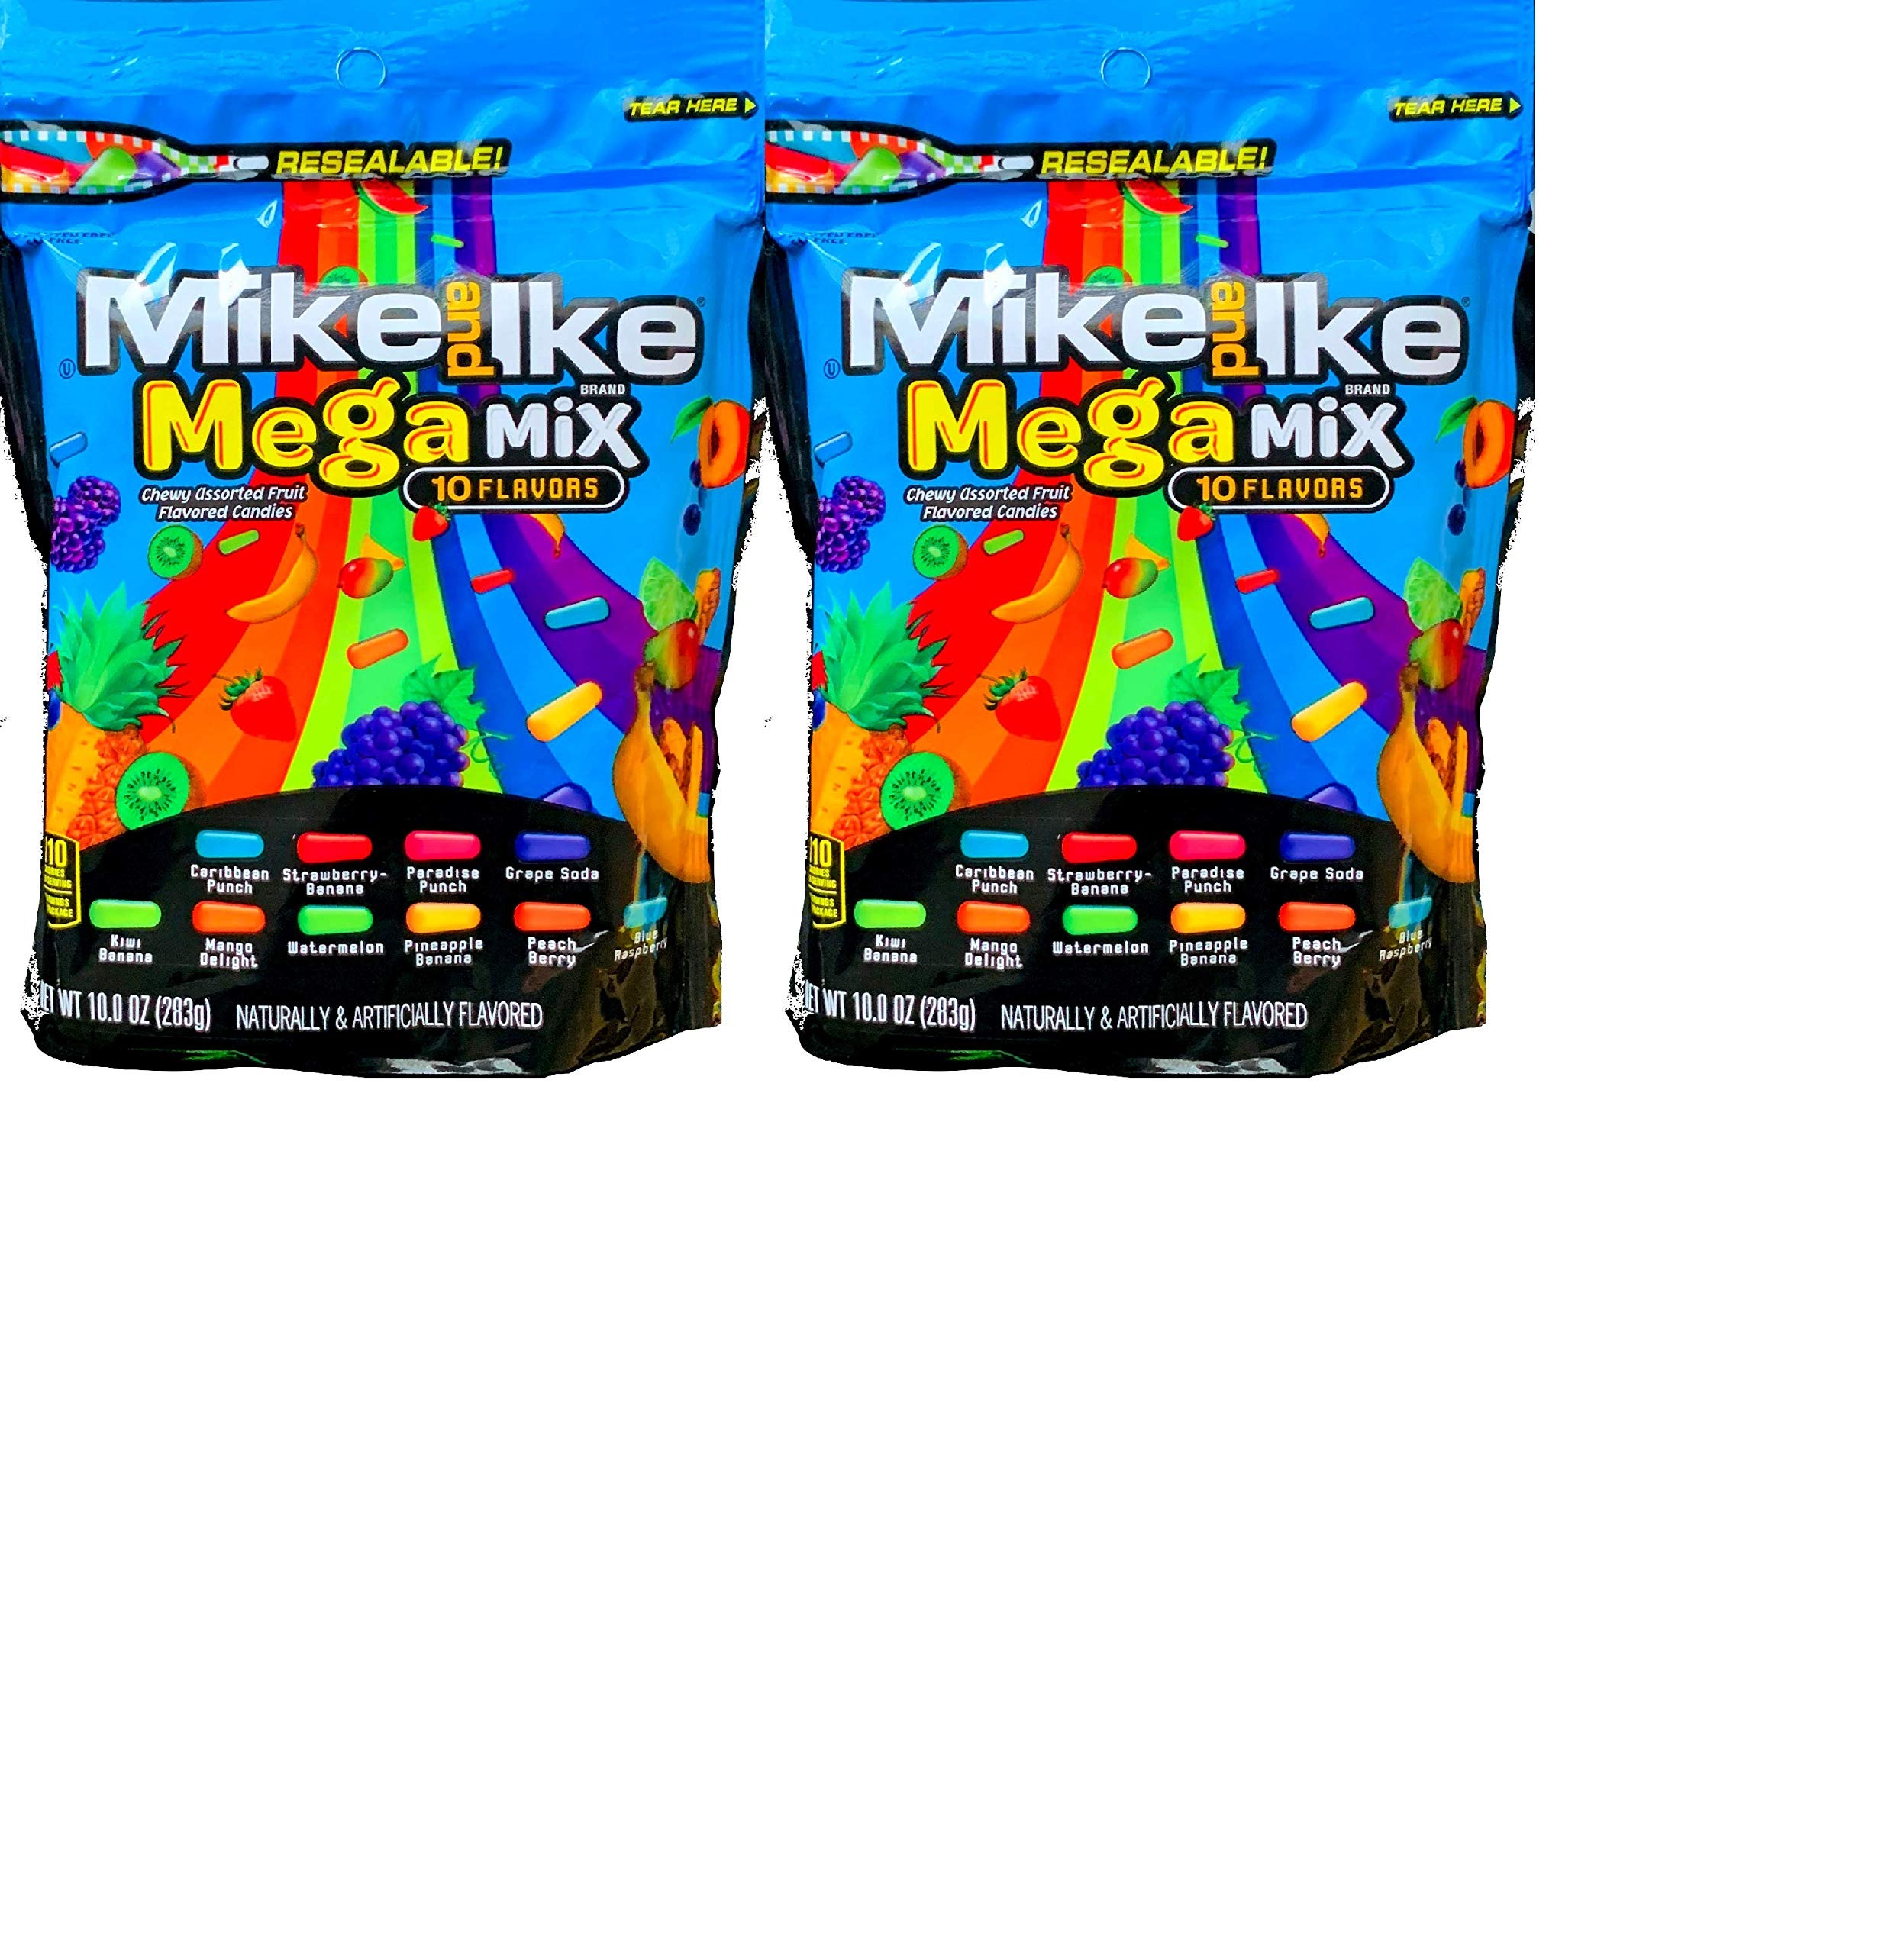
Item Name: NEW Mike And Ike Original Fruits & 10 Flavor Mega Mix- 10 oz. Bags Full Of Sweet Fruity Treats (Mega Mix, 2)
Bullet Point 1: Spoil Your Sweet Tooth With Original MIke & Ike Jelly Candies, & 10 New Flavors In The Mega Mix!
Bullet Point 2: Mike & Ikes Are A Longer, Chewier Version Of Jelly Beans & Come In A Variety Of Flavors.
Bullet Point 3: Get Your Favorite Fruity Candy In Bulk & Keep It Fresh In Resealable Bags!
Bullet Point 4: The Perfect Gift Idea & Party Treat To Share With Everyone.
Product Description: Spoil Your Sweet Tooth With Original MIke & Ike Jelly Candies, & 10 New Flavors In The Mega Mix! Mike & Ikes Are A Longer, Chewier Version Of Jelly Beans & Come In A Variety Of Flavors. Get Your Favorite Fruity Candy In Bulk & Keep It Fresh In Resealable Bags! The Perfect Gift Idea & Party Treat To Share With Everyone.
Value: 20.0
Unit: Ounce

Price: 7.78